Erris

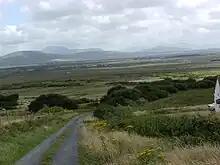
View across Erris blanket bog southwards from Carrowmore Lake

Several areas of the blanket bog are protected under European legislation such as Special Areas of Conservation, Special Protection Areas (Birds Directive) and Natural Heritage Areas. These include the Glenamoy Bog Complex, Ballycroy National Park and Bellacorick.